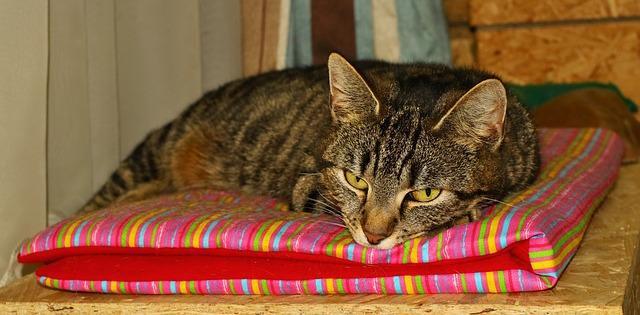
cat